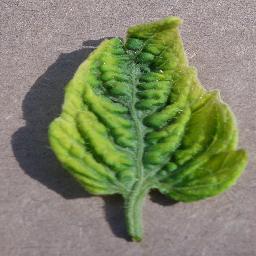
Label: Tomato___Tomato_Yellow_Leaf_Curl_Virus